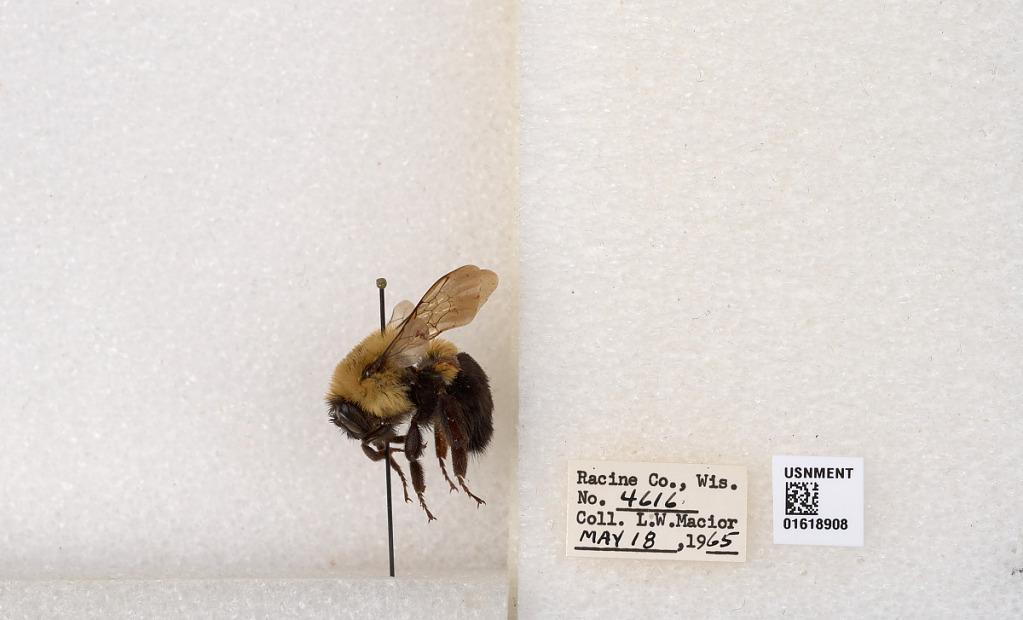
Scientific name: Bombus impatiens Cresson
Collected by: L. Macior
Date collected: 1965-5-18
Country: United States
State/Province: Wisconsin
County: Racine
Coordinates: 42.7299, -87.8123